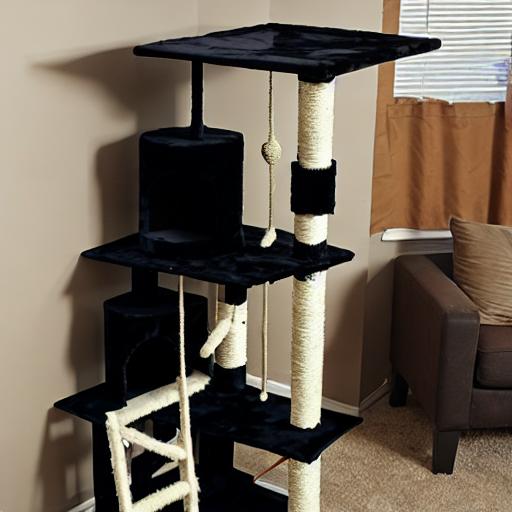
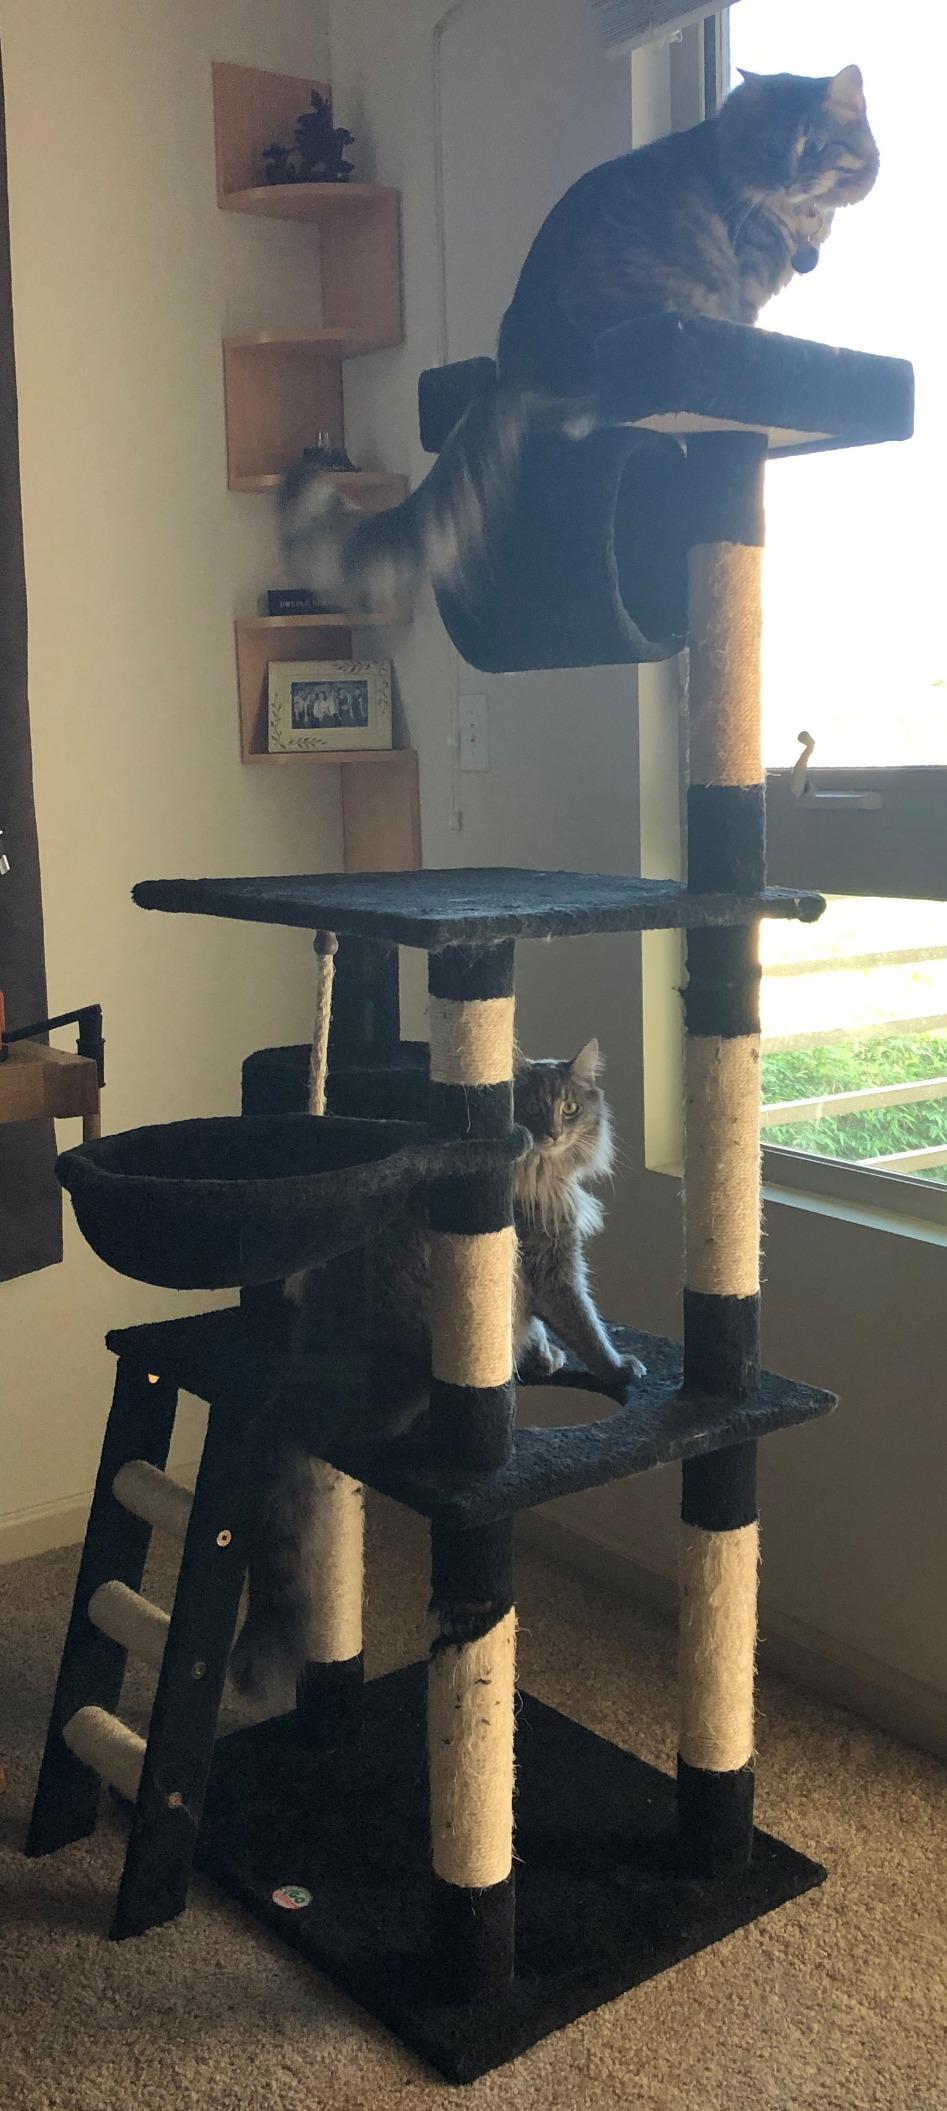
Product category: items_cat tree
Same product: no